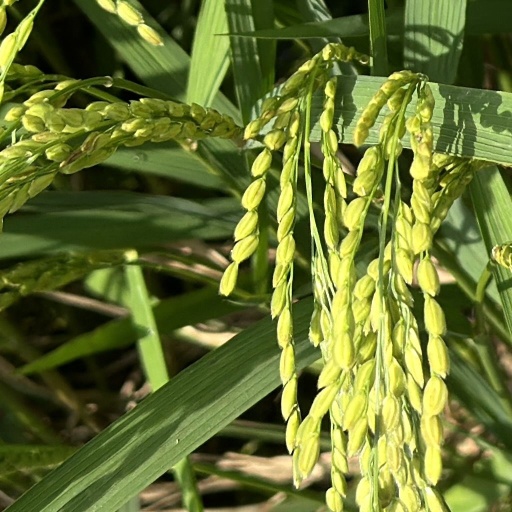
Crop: rice